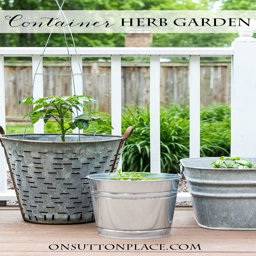
plant an easy container herb garden on your deck or patio in a few hours and on a budget .